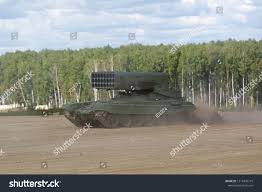
Label: Self Propelled Artillery